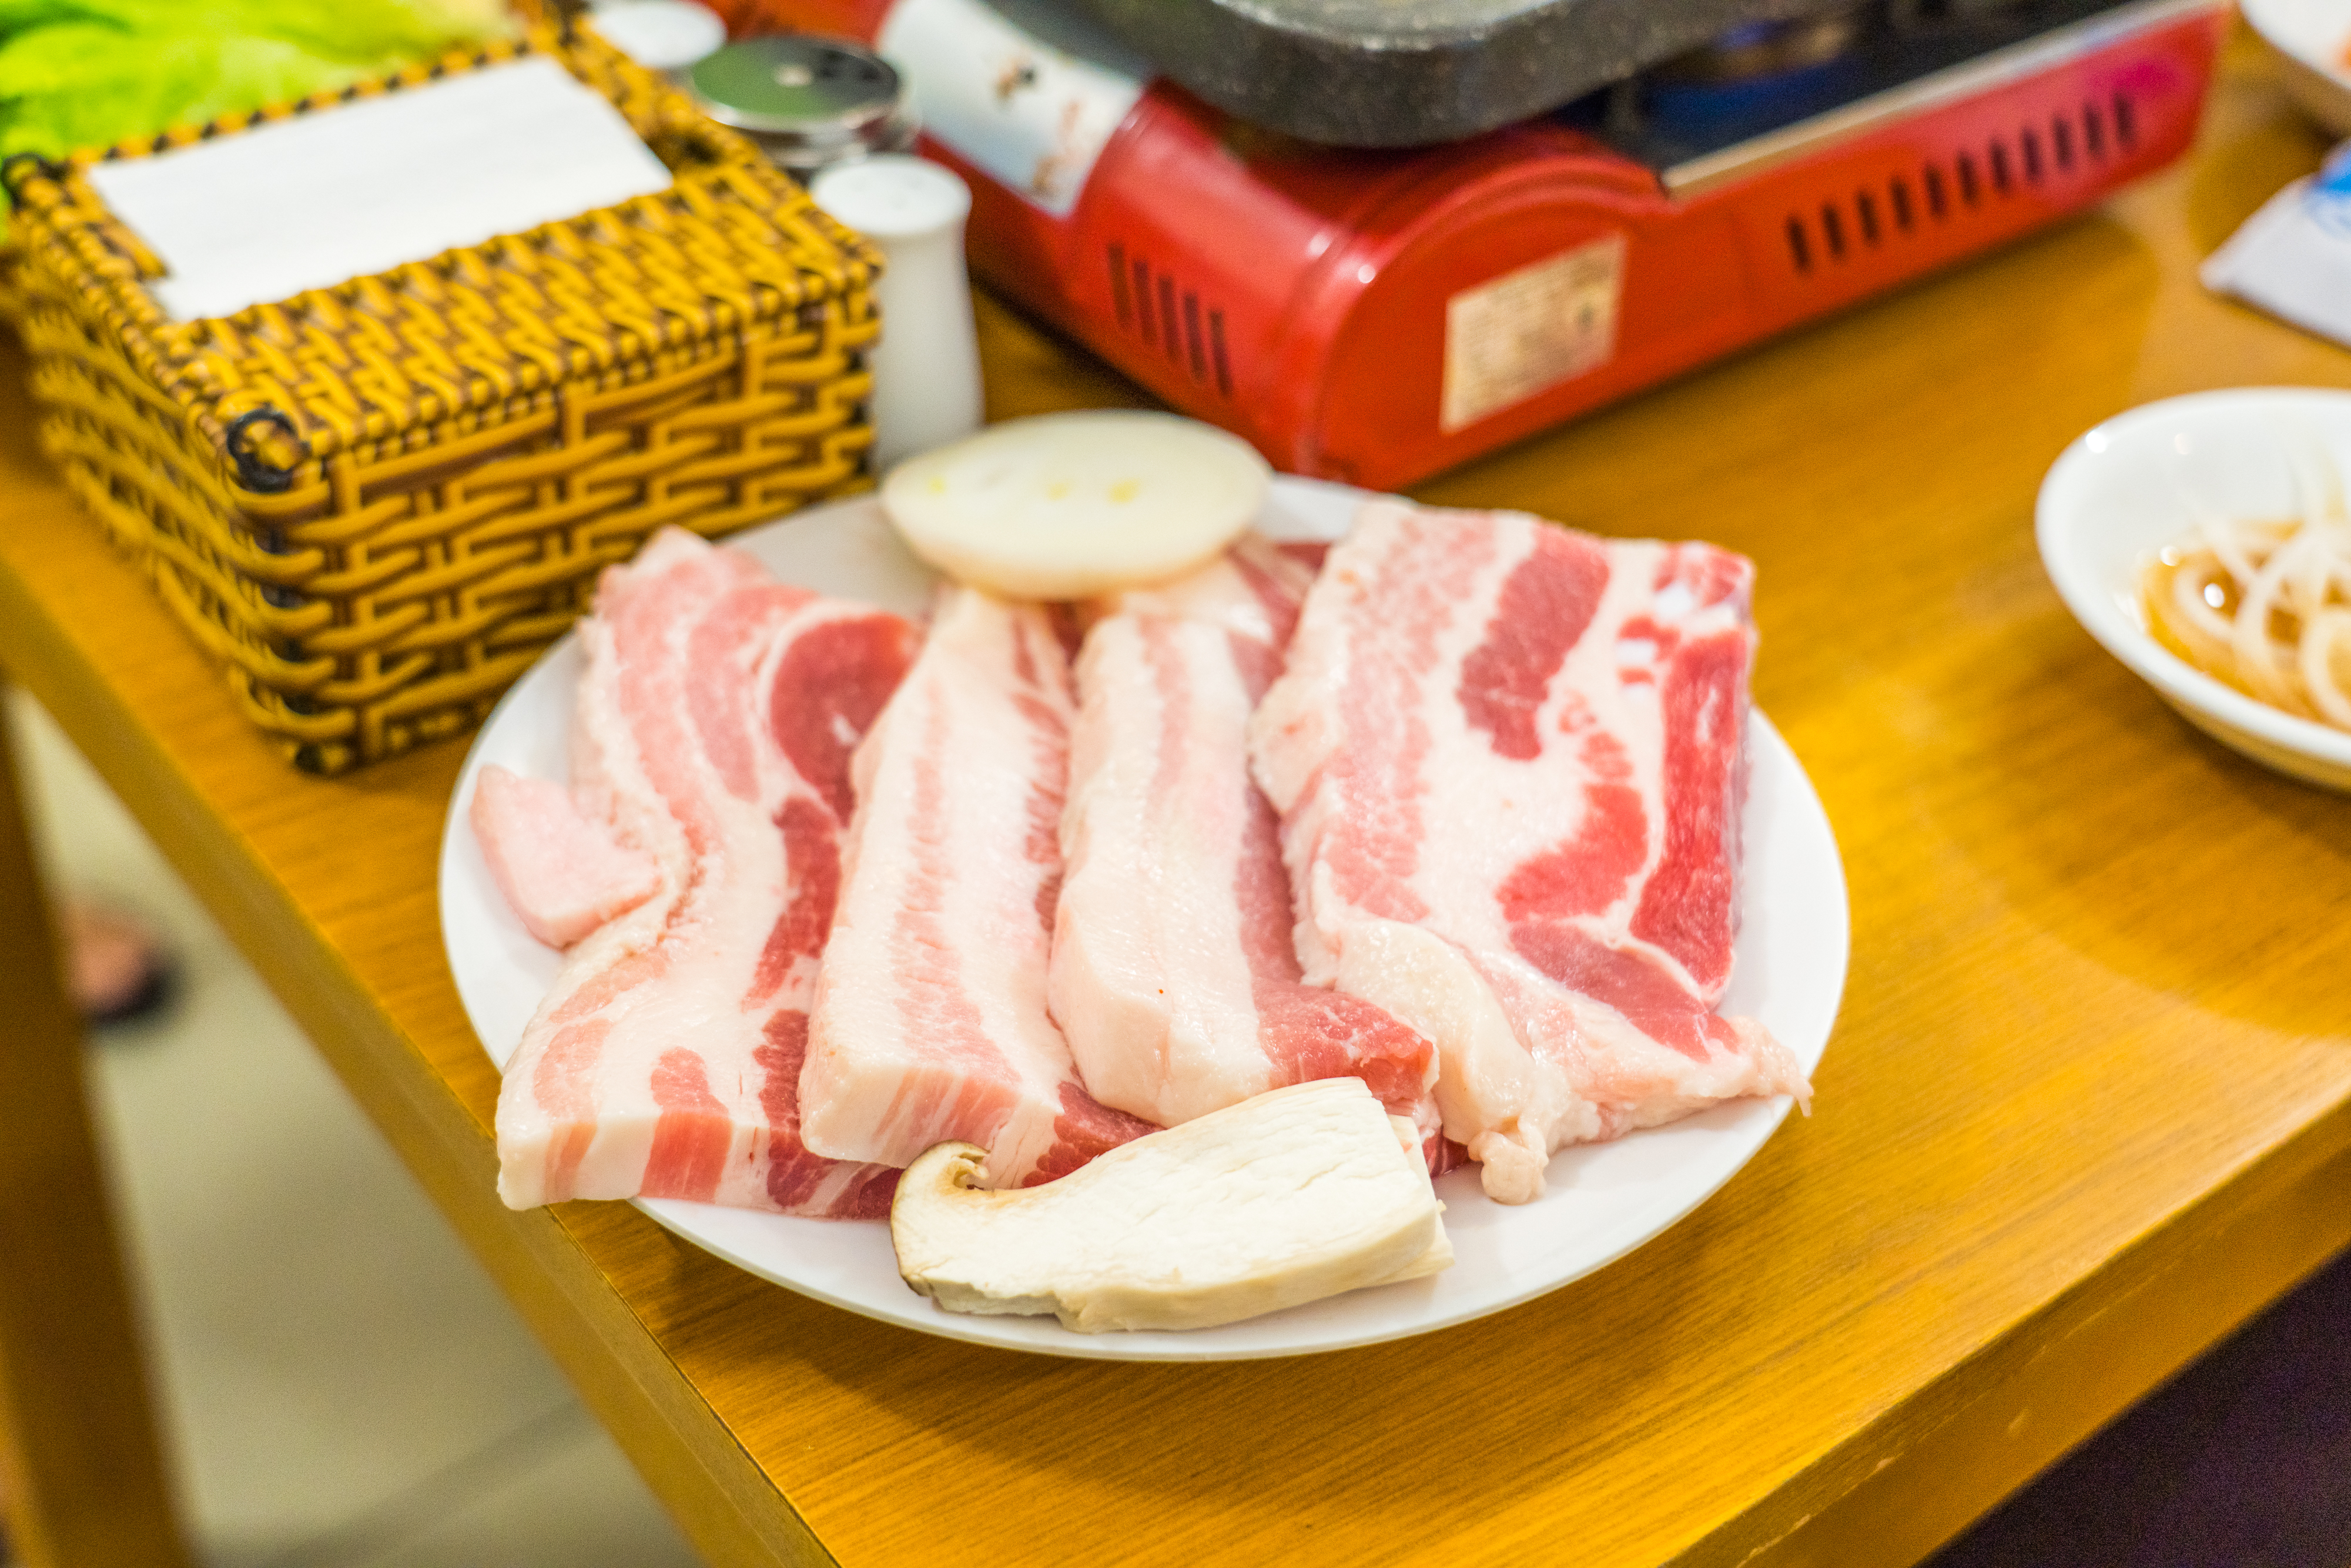
vietnamese, Korean restaurant, pork belly, pork, korean food, food, ingredient, cuisine, animal fat, animal product, plate, dishware, red meat, beef, meat, dish, cooking, flesh, veal, meat chop, kitchen utensil, cold cut, serveware, platter, back bacon, lamb and mutton, goat meat, Swiss food, kobe beef, matsusaka beef, charcuterie